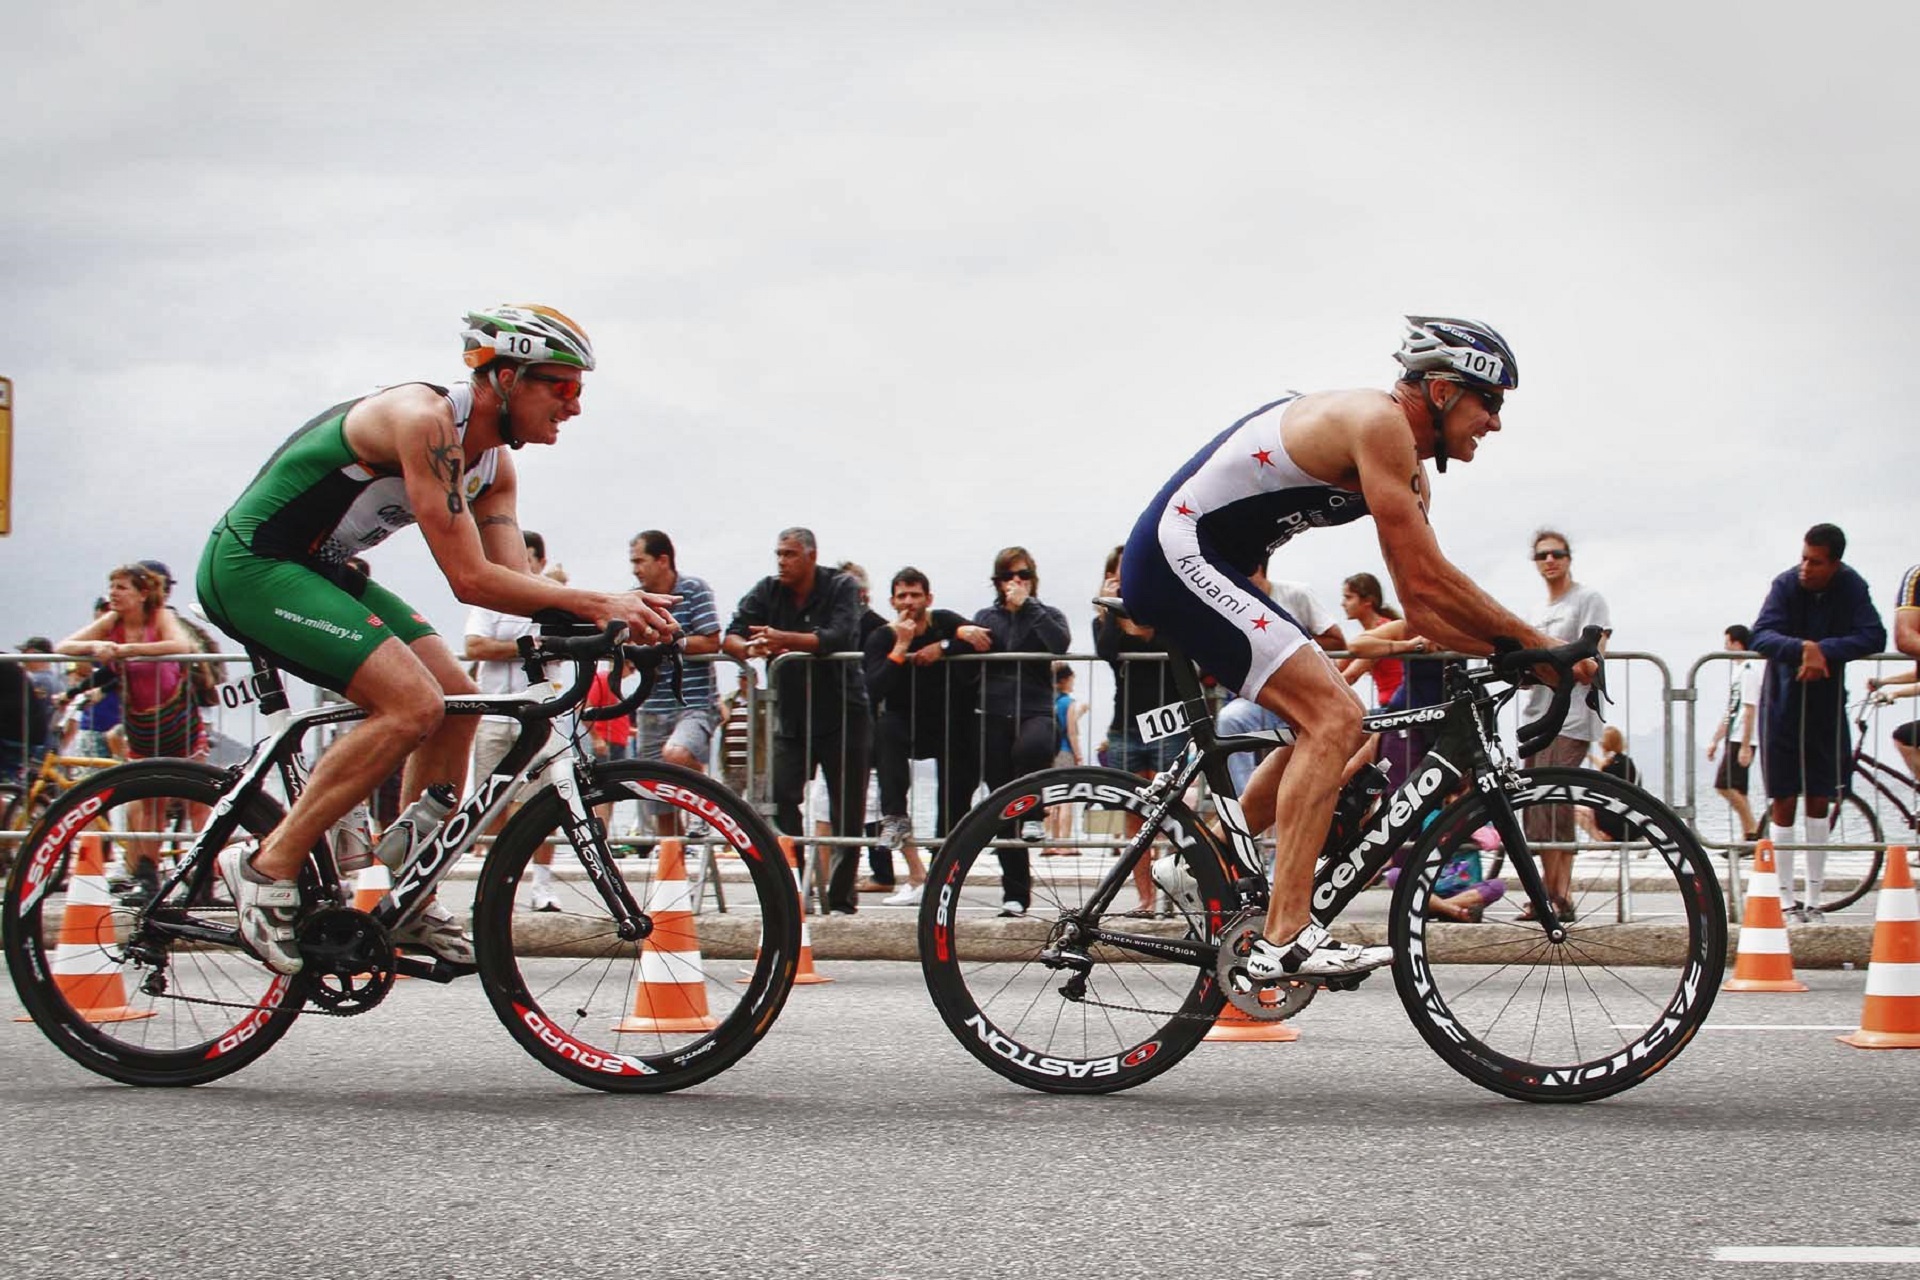
sport, bicycle, bike, military, vehicle, speed, fitness, activity, outdoors, cycling, race, competition, sports, endurance, games, athletes, triathlon, cyclists, countries, road cycling, bicycle racing, road bicycle, individual sports, endurance sports, racing bicycle, road bicycle racing, duathlon, keirin